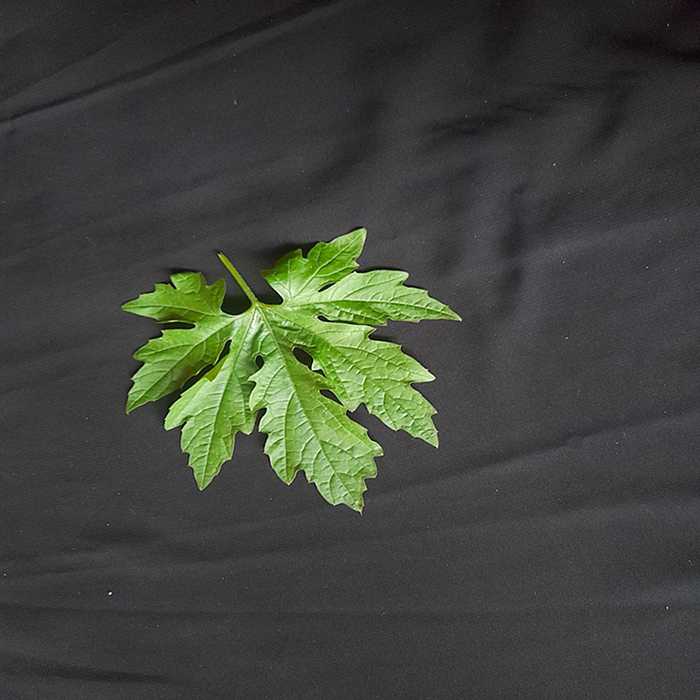
Plant: Bitter Gourd
Label: Fresh leaf